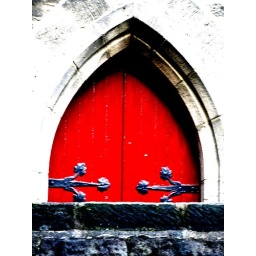
red door over stone wall